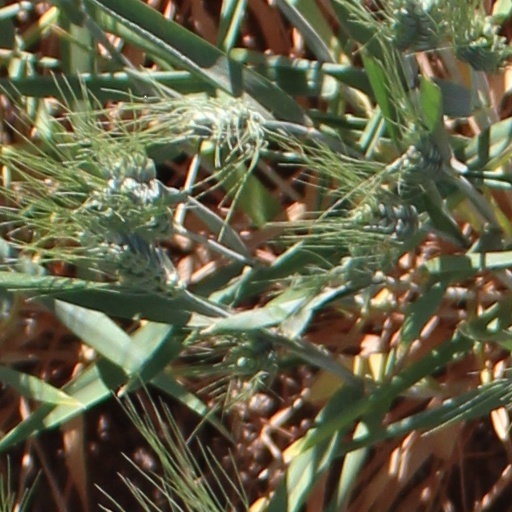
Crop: wheat